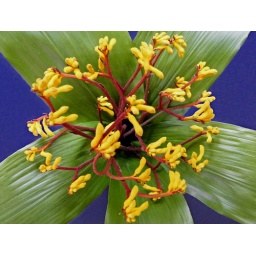
Looking straight down at a bunch of very unusual yellow &amp;quot;kangaroo paw&amp;quot; flowers surrounded by tropical leaves.